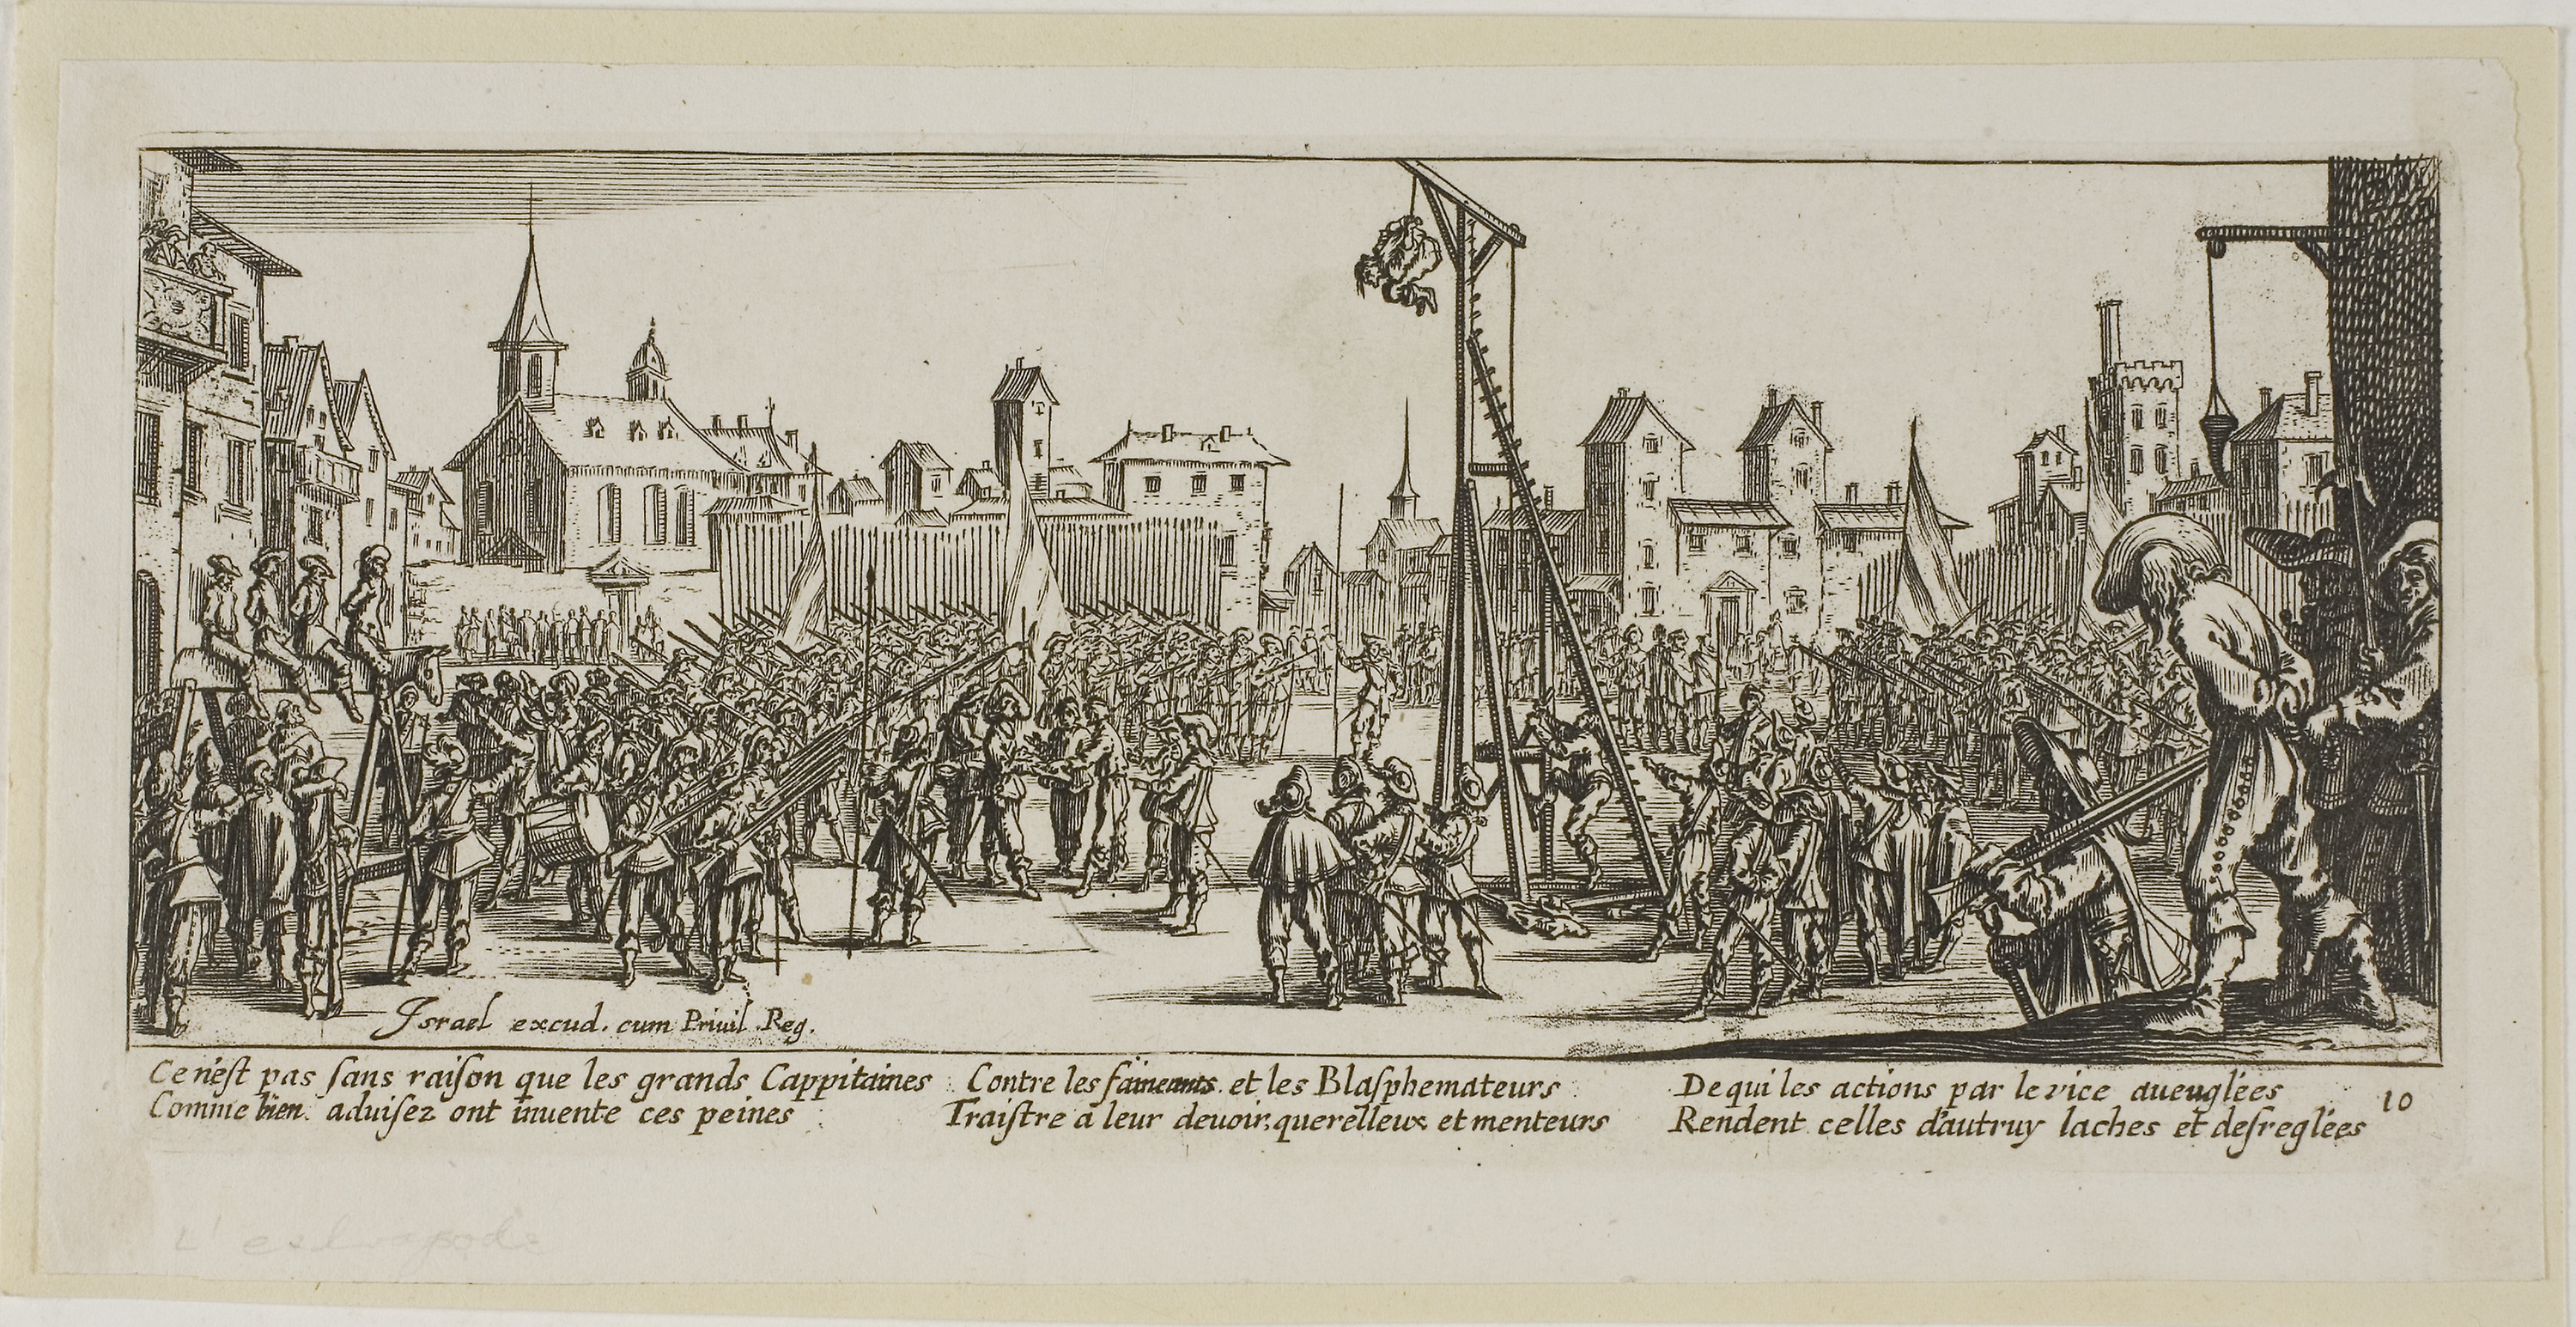
history, picture frame, artwork, antique, paper product, stock photography, collection